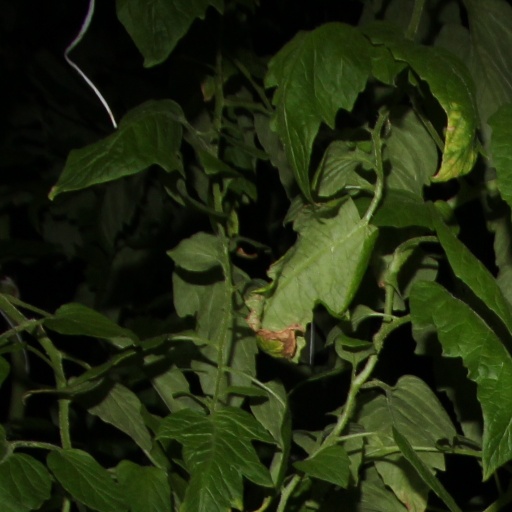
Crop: tomato